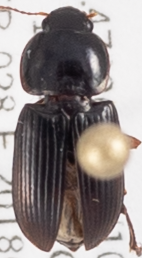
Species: Discoderus parallelus
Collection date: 2018-06-14
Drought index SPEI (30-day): -0.39
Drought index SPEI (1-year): -0.9
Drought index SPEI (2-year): -0.71